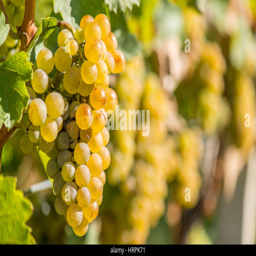
gold grapes on the vine and green leaves